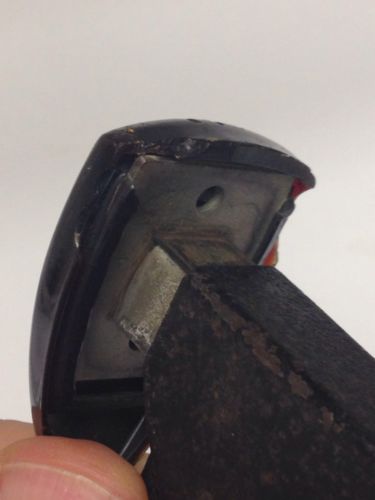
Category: stapler